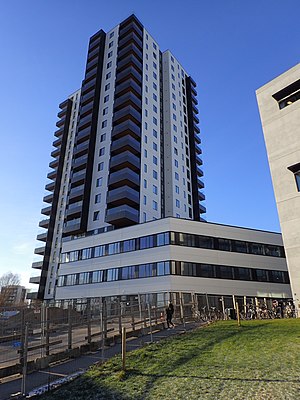
Ceres Panorama
Ceres Panorama
Ceres Panorama er et 75 m og 20 etager højt højhus, der i Aarhus' nye bydel CeresByen.